Umlaut (diacritic)

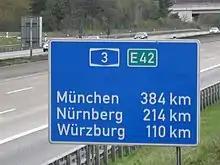
U-umlauts on a German traffic sign

(literally "changed sound") is the German name of the sound shift phenomenon also known as "i-mutation". In German, this term is also used for the corresponding letters ä, ö, and ü (and the diphthong äu) and the sounds that these letters represent. In German, the combination of a letter with the diacritical mark is called , while the marks themselves are called (literally "umlaut sign").